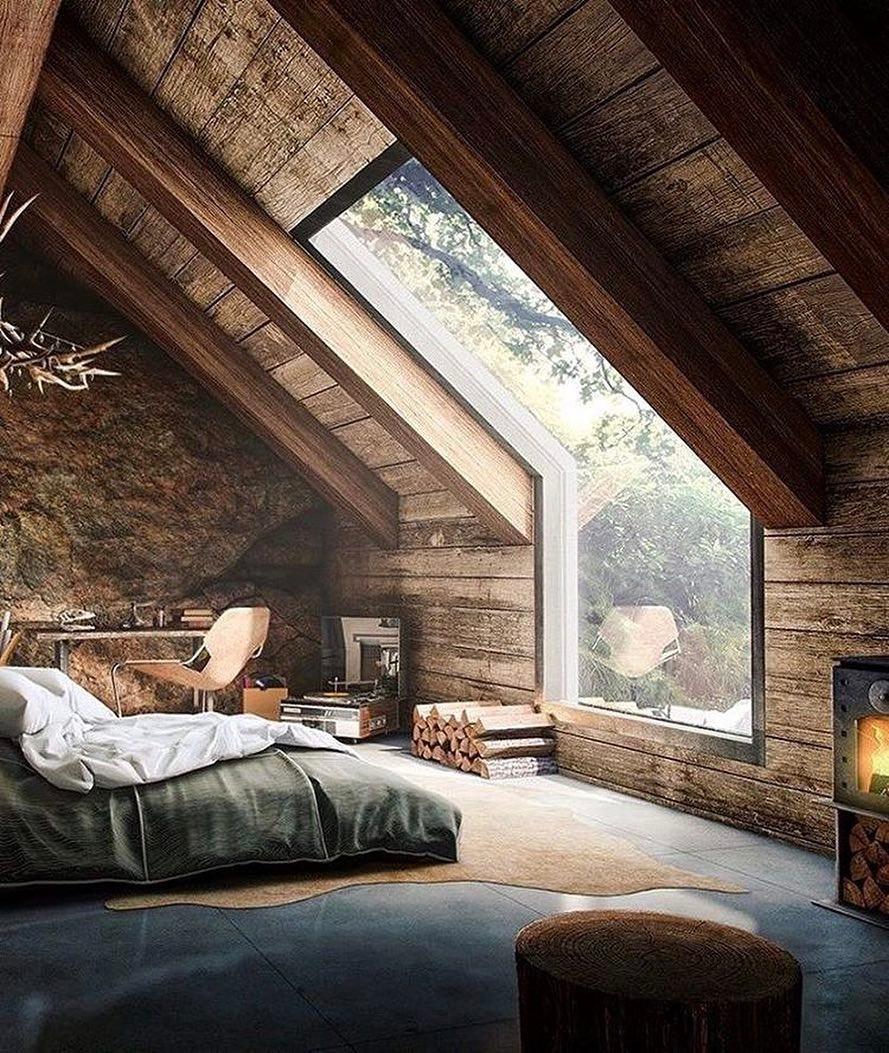
cabin in the woods now this is cabin i would visit ...
Relation: Subjective